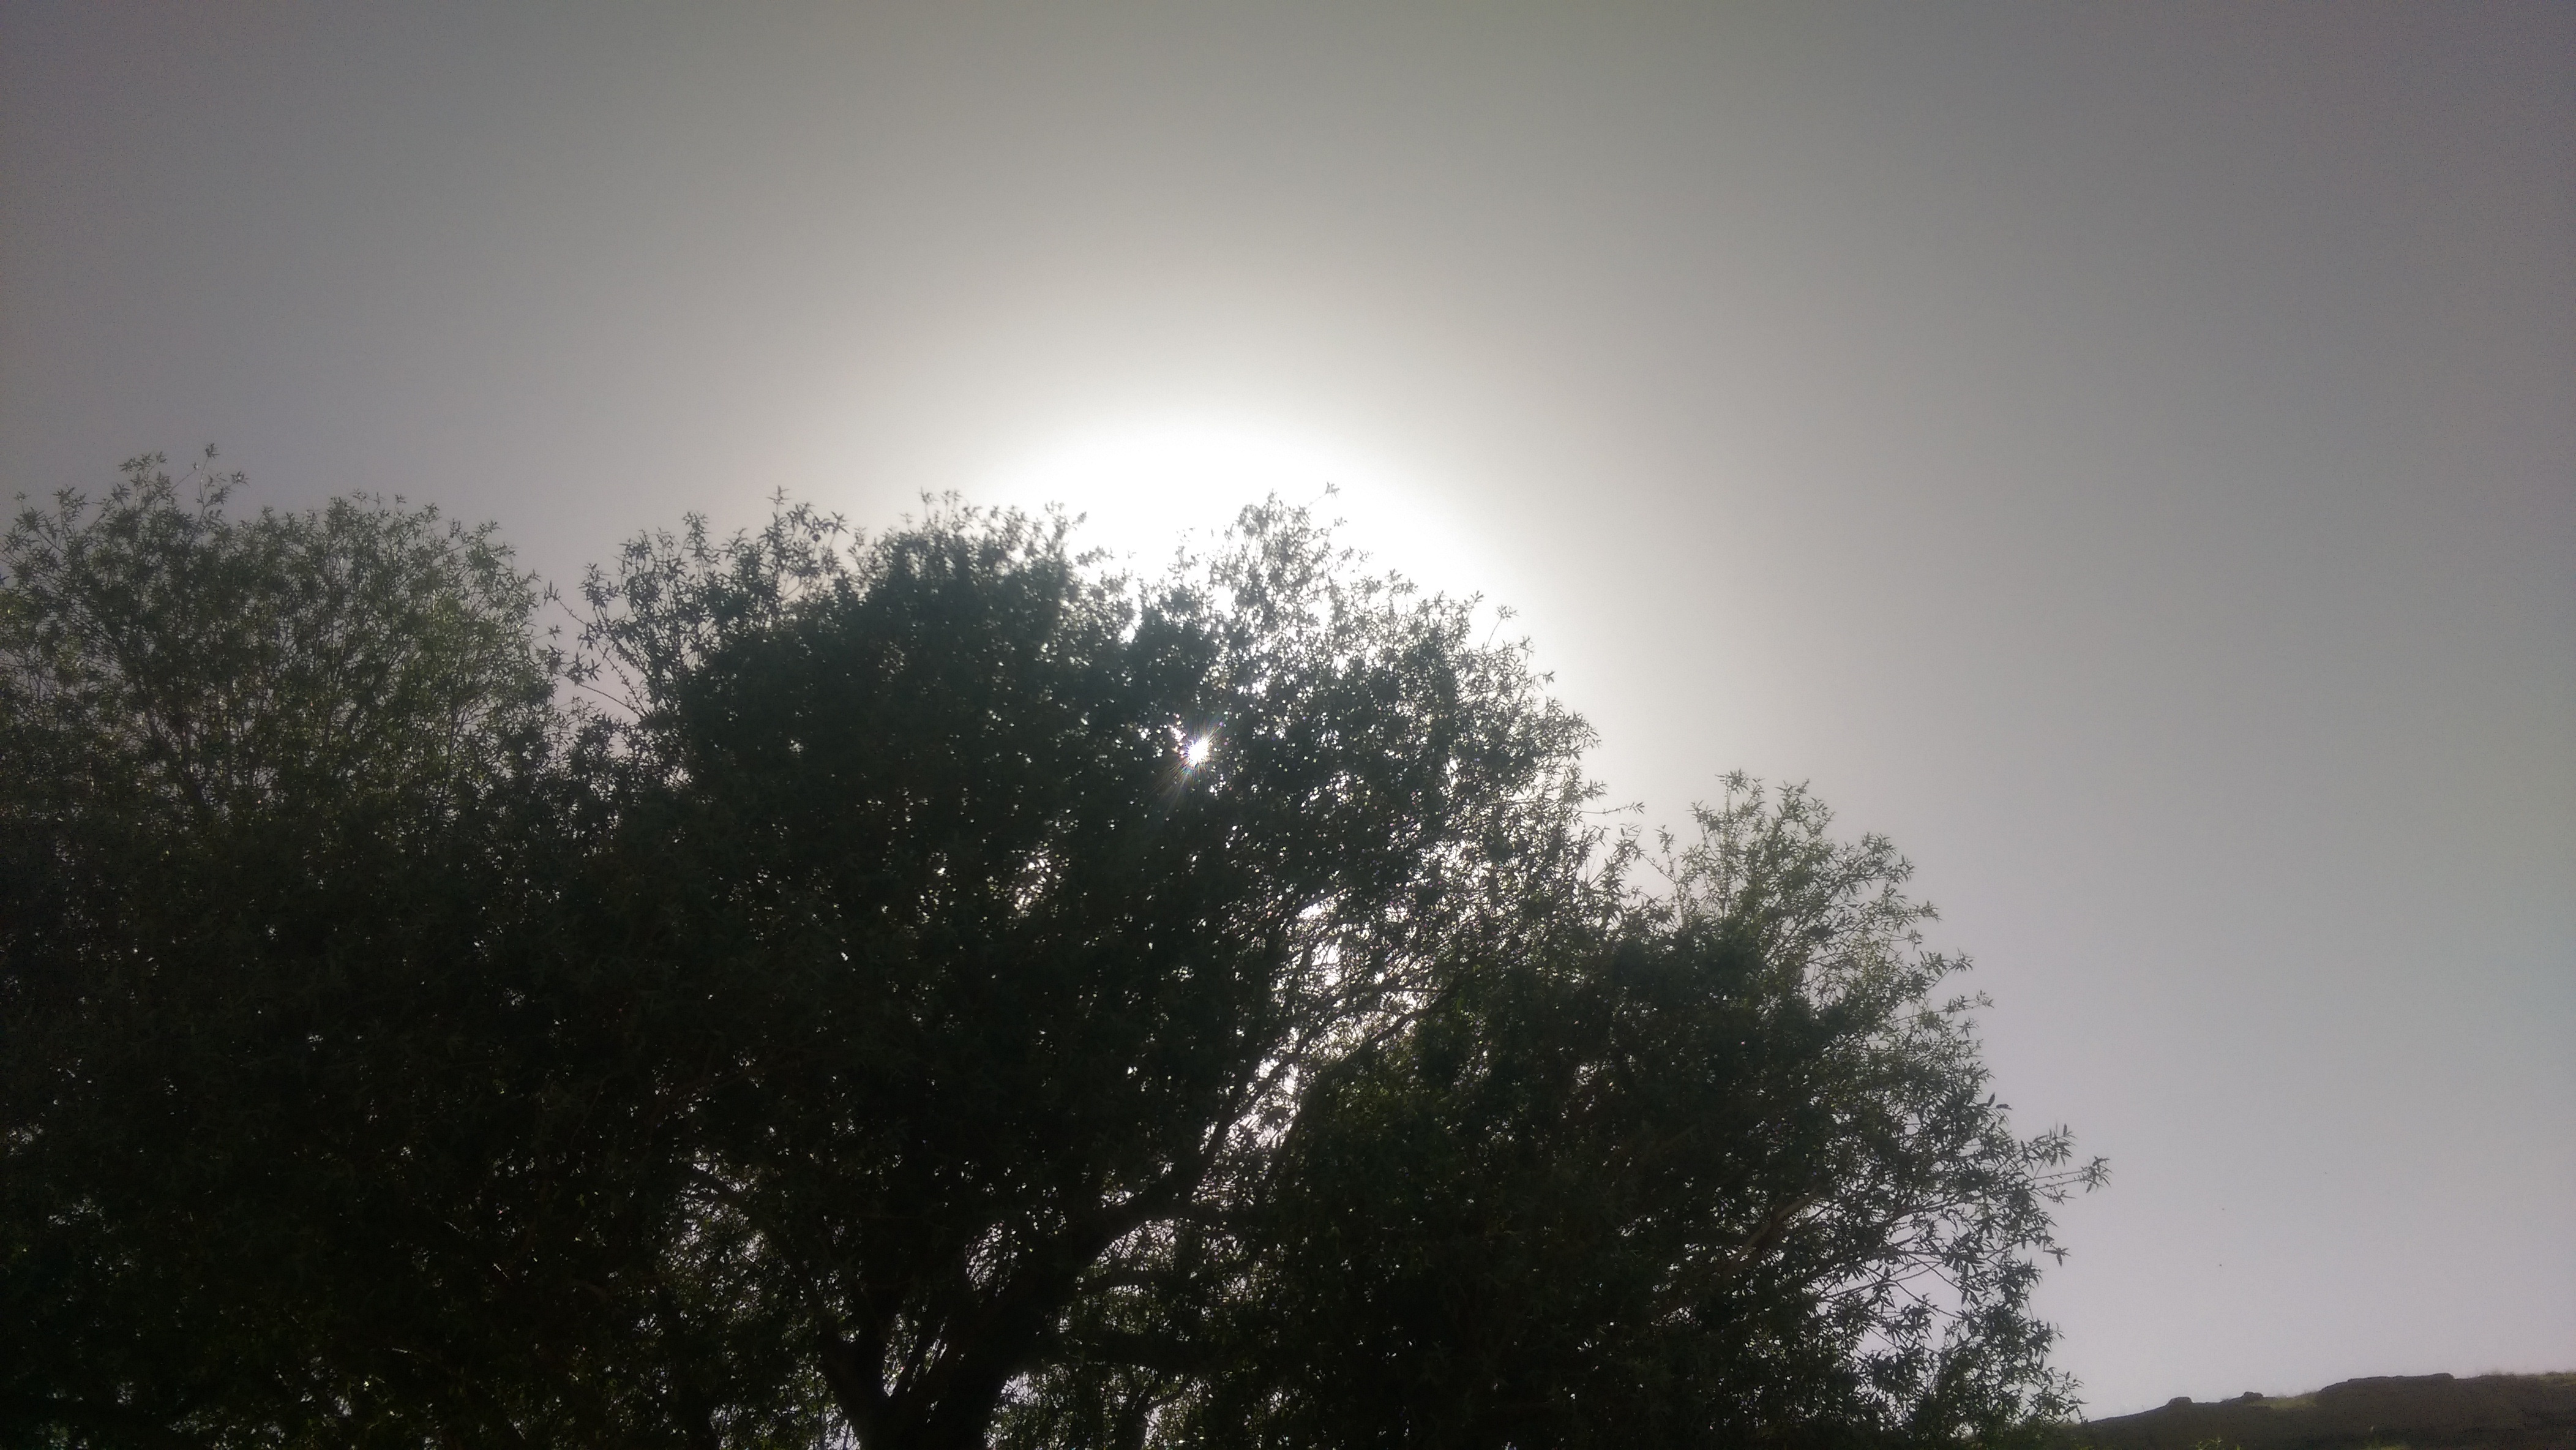
tree, nature, horizon, branch, light, cloud, sky, sun, fog, mist, sunlight, morning, wind, dawn, atmosphere, dusk, weather, haze, atmospheric phenomenon, atmosphere of earth, woody plant